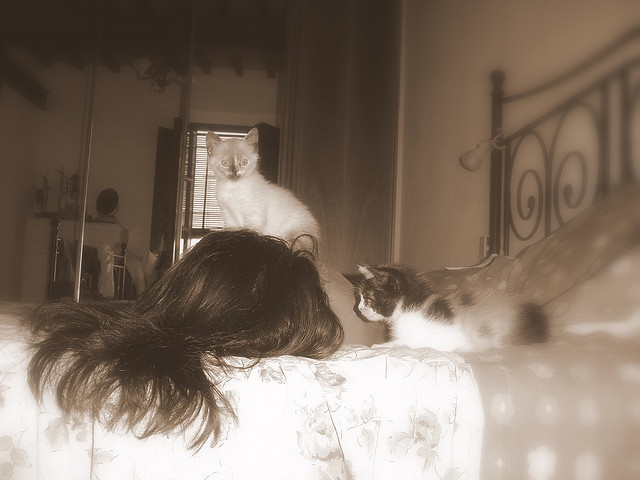
A person and a couple cats on a bed.
two kittens sitting on a woman in a chair
There is a cat sitting on a woman and another on the couch
A woman laying on a couch next to a black and white cat.
a pair of cats on a bed next to a person